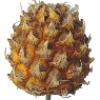
Label: pineapple_mini